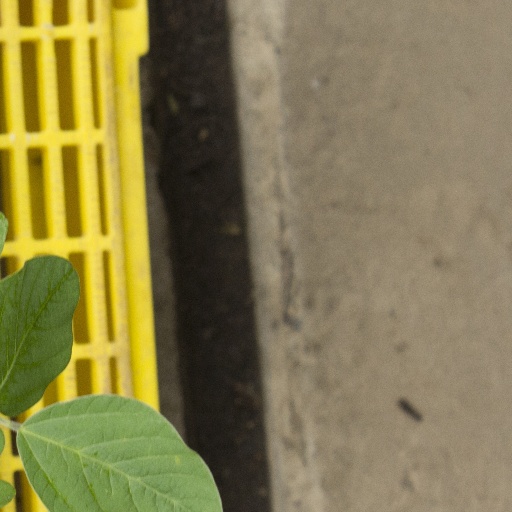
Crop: soybean